USC Trojans

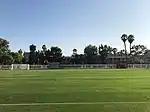
McAlister Field

The 3,000-seat Katherine B. Loker Stadium houses Cromwell Track and Field and is named Cromwell Field and Loker Stadium. It opened in 2001 and was dedicated on May 5 of that year during the USC-UCLA dual meet which USC won handily. The facility includes the track offices, locker rooms, an athlete lounge, family lounges, media facilities, state-of-the-art medical treatment capabilities, and general-purpose meeting rooms. The track and field portion of the venue is still named after USC coach Dean Cromwell, winner of 12 NCAA titles.